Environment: real
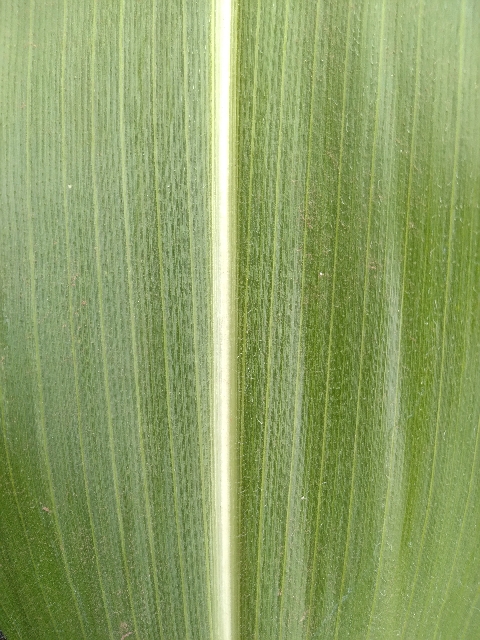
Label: healthy